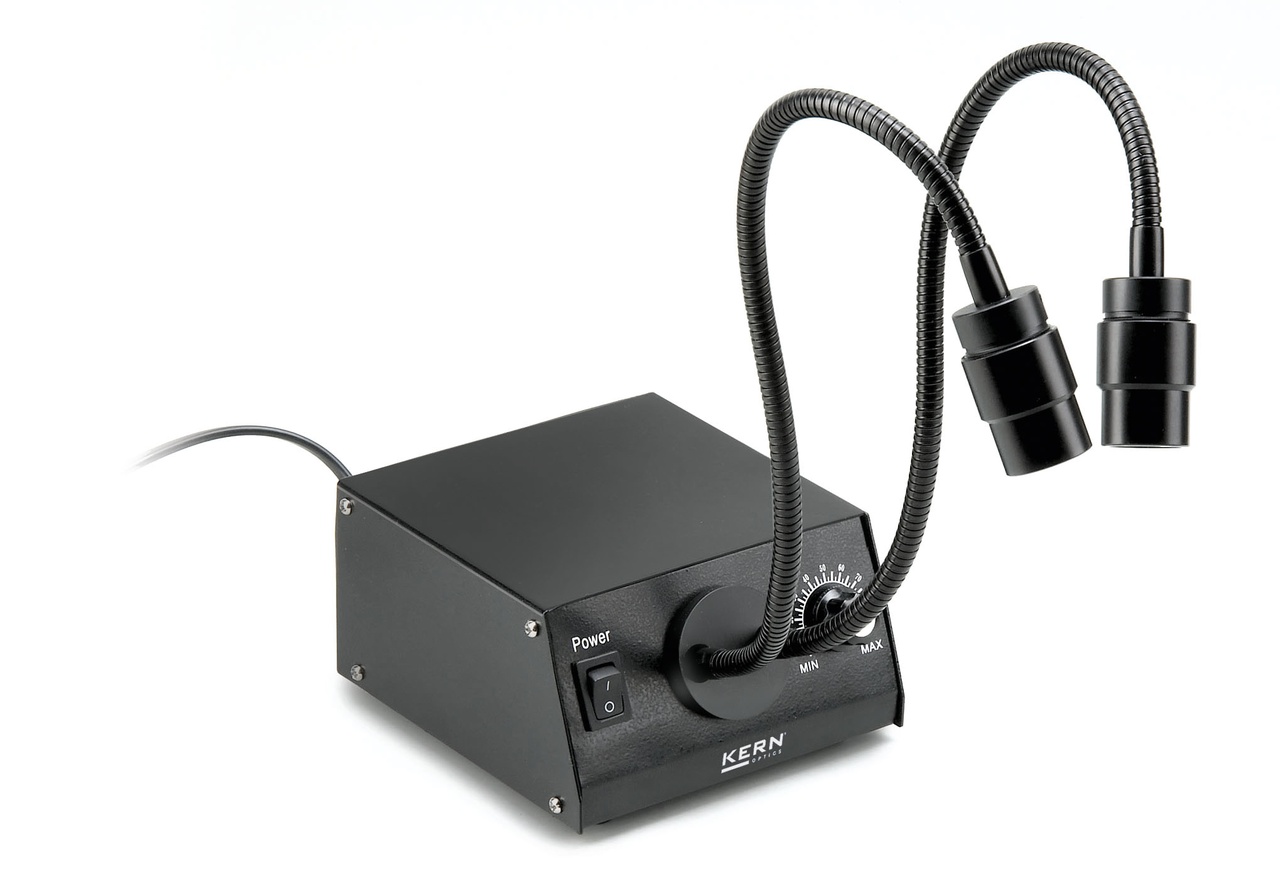
Externe-Beleuchtungseinheit OZB-A4515
Brand: Labor-Fachhandel.de
Category: Business & Industrial > Science & Laboratory > Laboratory Equipment > Microscope Accessories